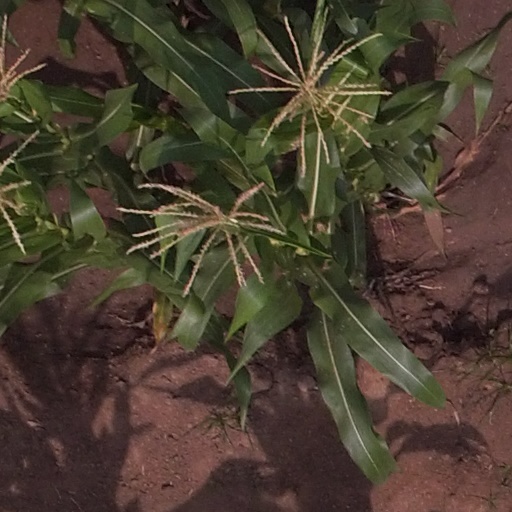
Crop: maize; corn